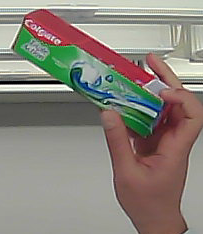
Product: colgate_toothpaste